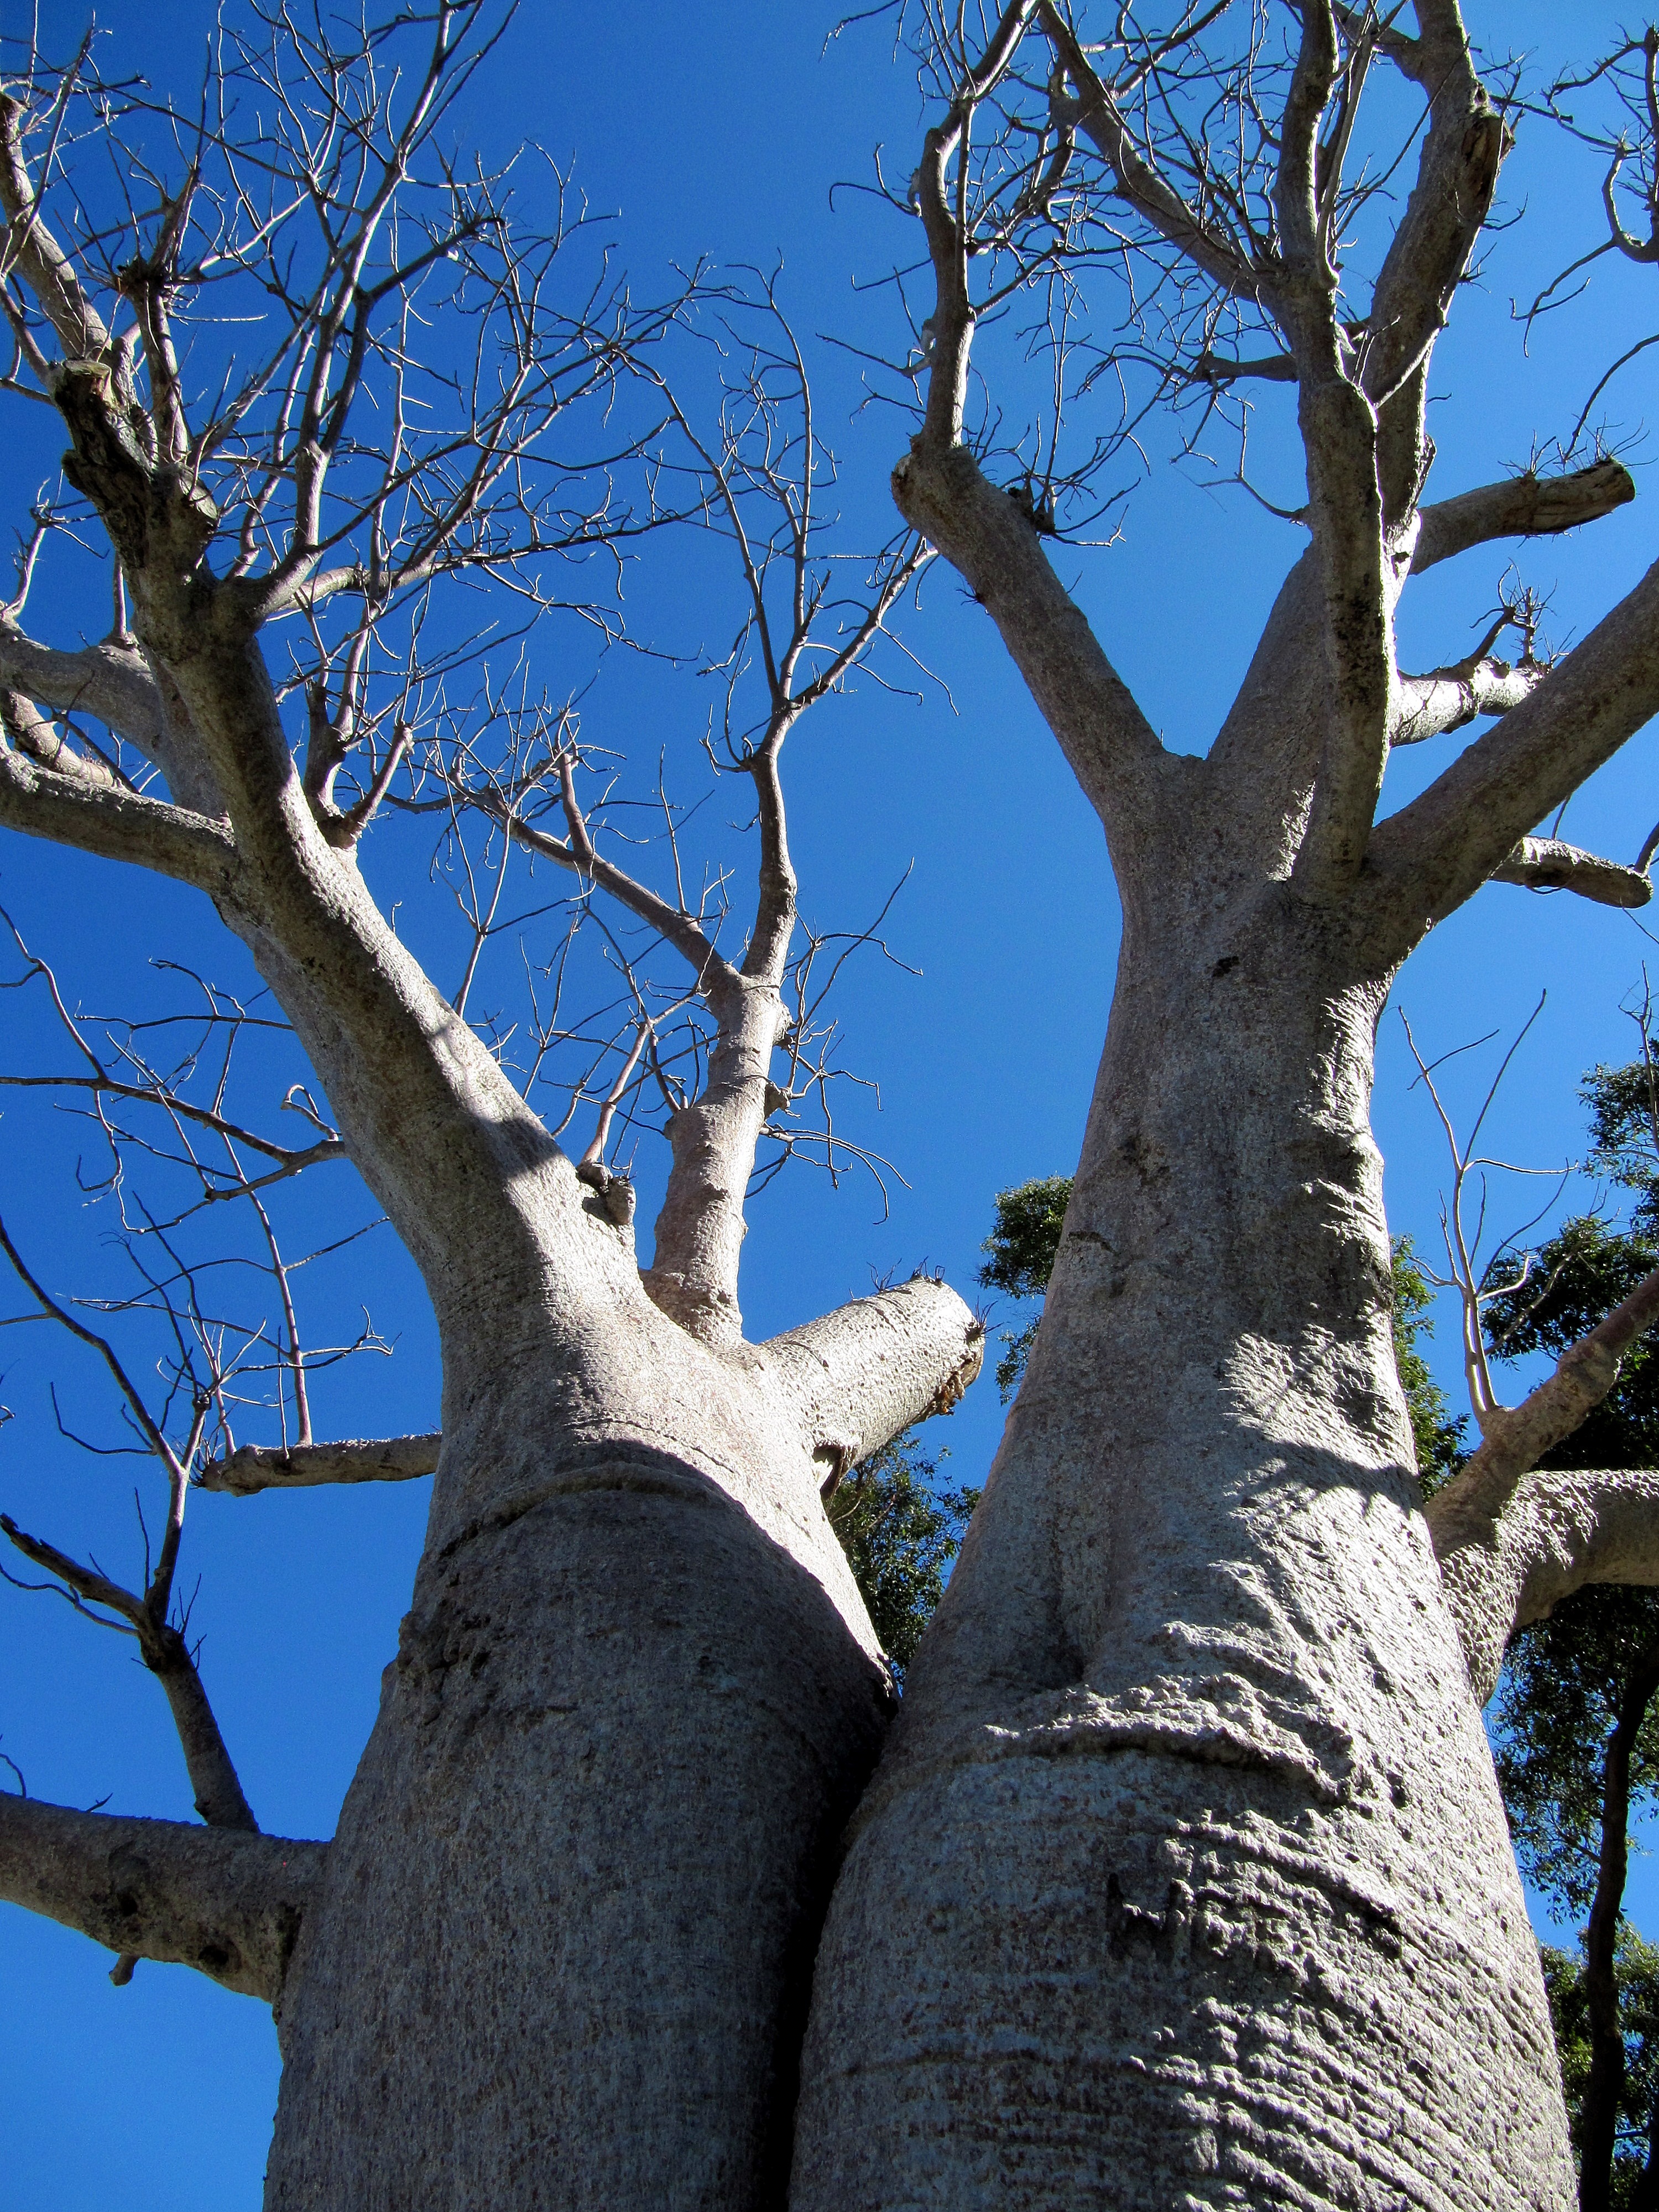
tree, nature, branch, snow, winter, plant, leaf, flower, trunk, spring, birch, autumn, blue, season, australia, baobab, flowering plant, perth, kings park, adansonia digitata, dead rat tree, monkey bread tree, upside down tree, cream of tartar tree, woody plant, land plant